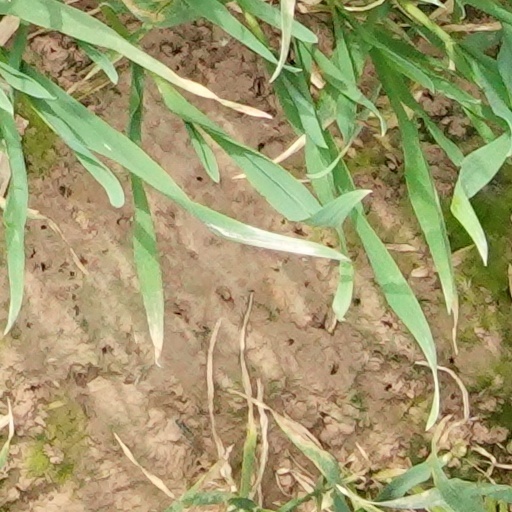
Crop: wheat